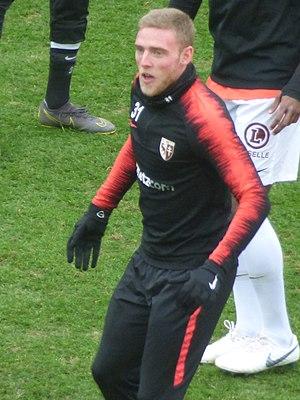
Laurent Jans avant le match RC Lens / FC Metz, comptant pour la vingt-quatrième journée du championnat de France de Ligue 2 2018-2019, le 9 février 2019, au Stade Bollaert-Delelis.
Laurent Jans est un footballeur luxembourgeois, né le 5 août 1992 à Luxembourg. Il évolue au poste d'arrière latéral au SC Paderborn 07.